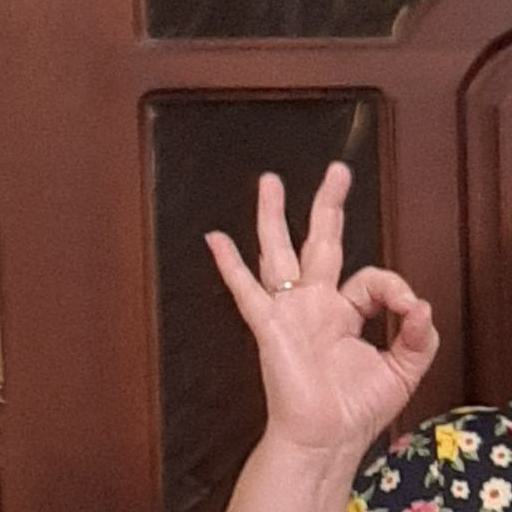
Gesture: ok